Diego (footballer, born 1985)

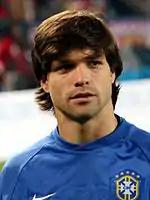
Diego with the Brazil national team in 2006

After being linked a move away, Diego wrote on his Instagram account, giving the Atlético supporters a farewell message, as he left the club for the second time.